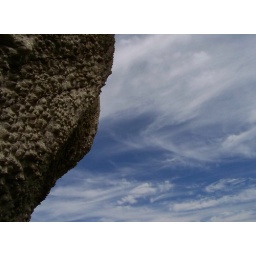
The sky with the tree stump in view.